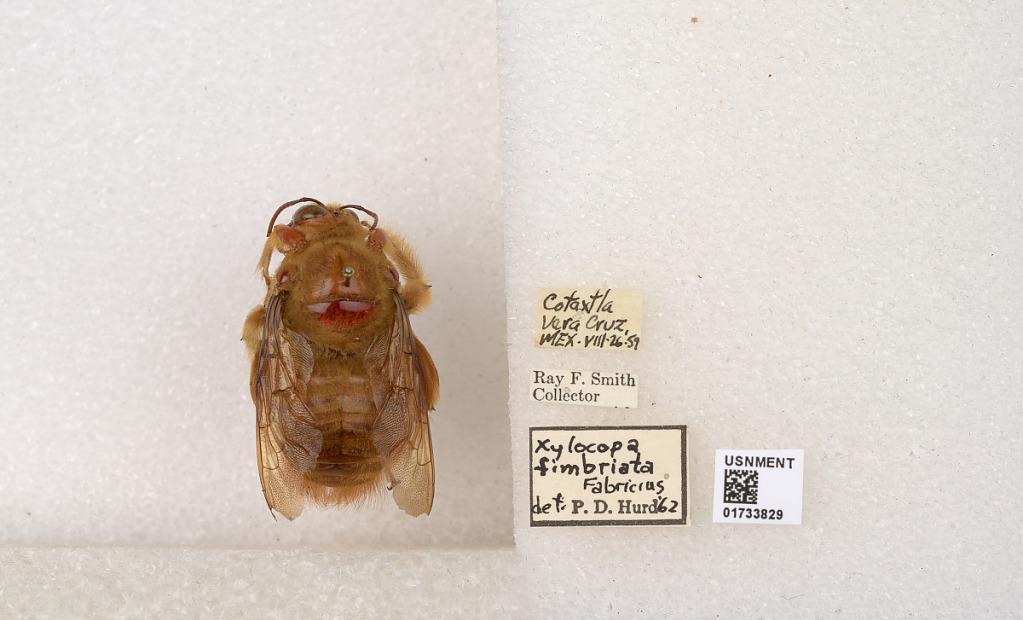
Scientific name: Xylocopa (Megaxylocopa) fimbriata Fabricius
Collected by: R. Smith
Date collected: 1959-8-26
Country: Mexico
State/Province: Veracruz
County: Cotaxtla
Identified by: Hurd, P. D.